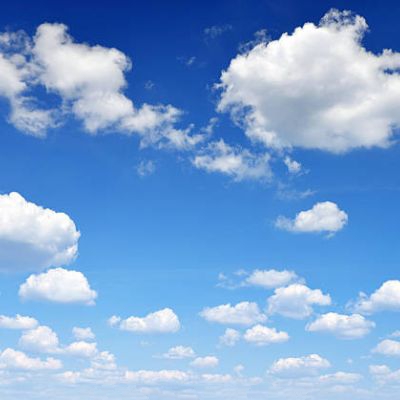
Cloud type: Cumulus (Cu)